Donald Trump's conflict with the media

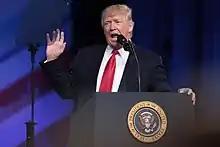
Donald Trump at the Conservative Political Action Conference in 2017

Donald Trump frequently attacks the American media as having a left-wing bias and being "corrupt", and also uses a variety of insults when speaking about outlets that give him unfavorable coverage. Some social media outlets limited or banned Trump for violating their terms of service, especially after his incitement of the January 6 United States Capitol attack and spread of election misinformation. Trump has also sued various media outlets for perceived inaccuracies or biases, and has used his position as president to pressure outlets he dislikes by interfering in their business operations, launching investigations, and threatening to revoke broadcast licenses or funding for public broadcasting.